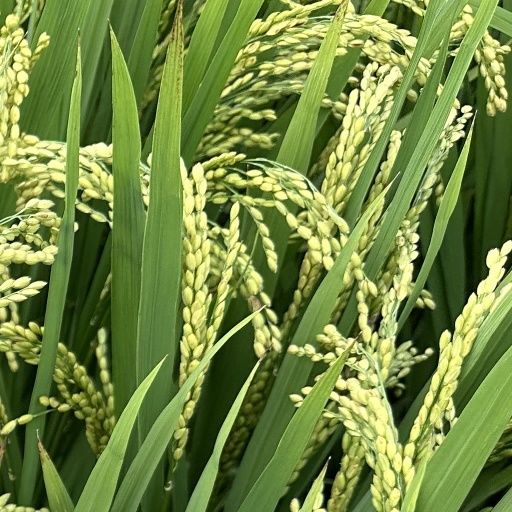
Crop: rice